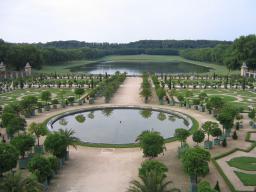
Label: Background_without_leaves